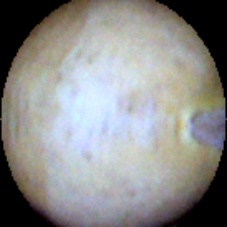
Label: Intact